Nora, Italy

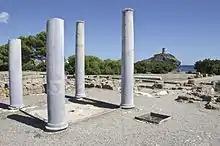
Archaeological site of Nora, with the Spanish tower in the background.

Nora ("Nuras" in the mediaeval Sardinian language) is an ancient pre-Roman and Roman town on a peninsula near Pula, near to Cagliari in Sardinia.